Postage stamps and postal history of Greece

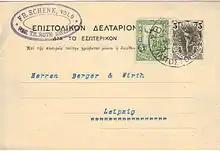
5 lepta Flying Mercury postal stationery card with added 5 lepta Flying Mercury stamp. Mailed from Volos to Germany, 1910.

The first items of postal stationery to be issued by Greece were postcards in 1876, post paid envelopes and Lettercards were issued in 1894 followed by newspaper wrappers in 1901. Aerogrammes were first issued in 1967. Postcards and aerogrammes continue to be available to this day. The last issue of envelopes was in 1941. Three different values of newspaper wrappers were issued in 1901, in 1911 one new newspaper wrapper was issued and no further newspaper wrappers were issued after this date.